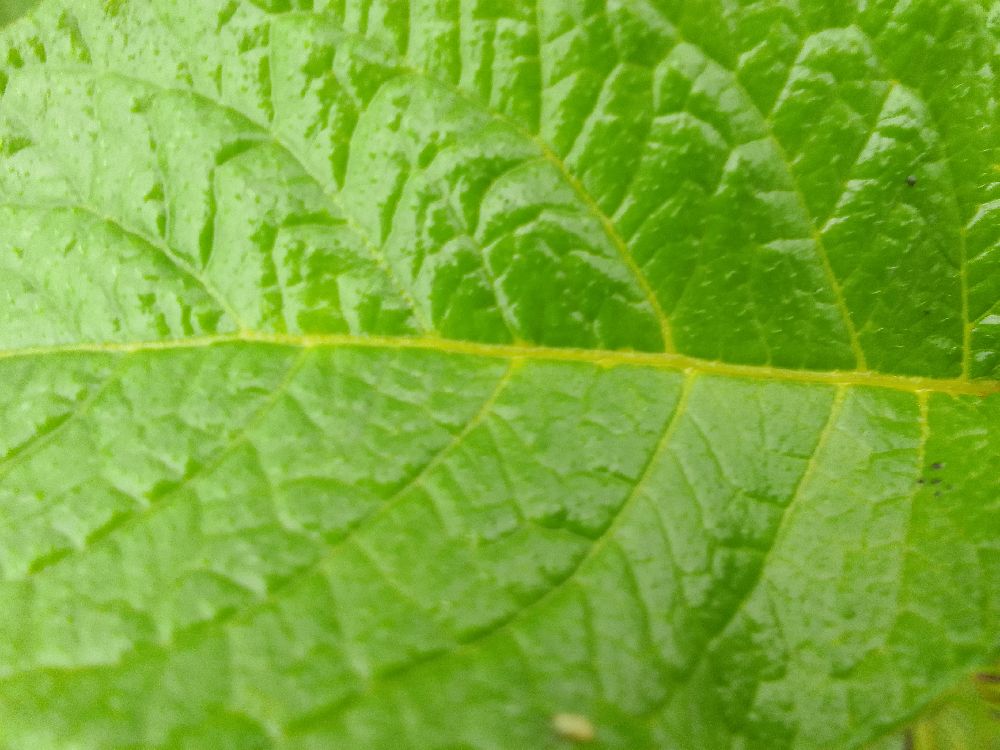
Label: Healthy